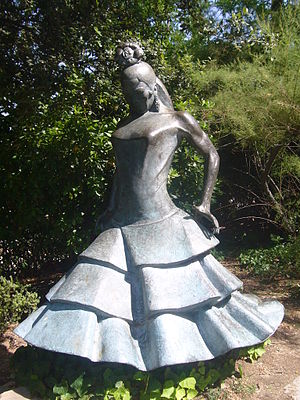
Carmen Amaya
Carmen Amaya var en catalansk flamencodanserinde og -sangerinde og er en af de største dansestjerner, flamenco har haft.